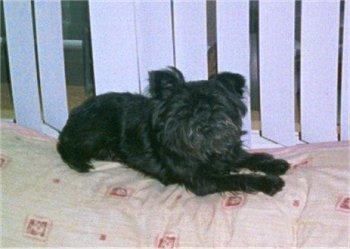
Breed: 200-n000012-affenpinscher